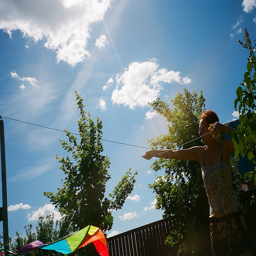
A woman standing next to a kite under a blue sky.
A man is flying a kite on a sunny day
a man in a yard getting ready to play with a kite
A women who is holding a kite outside.
The woman is flying a kite in the sky in her yard.